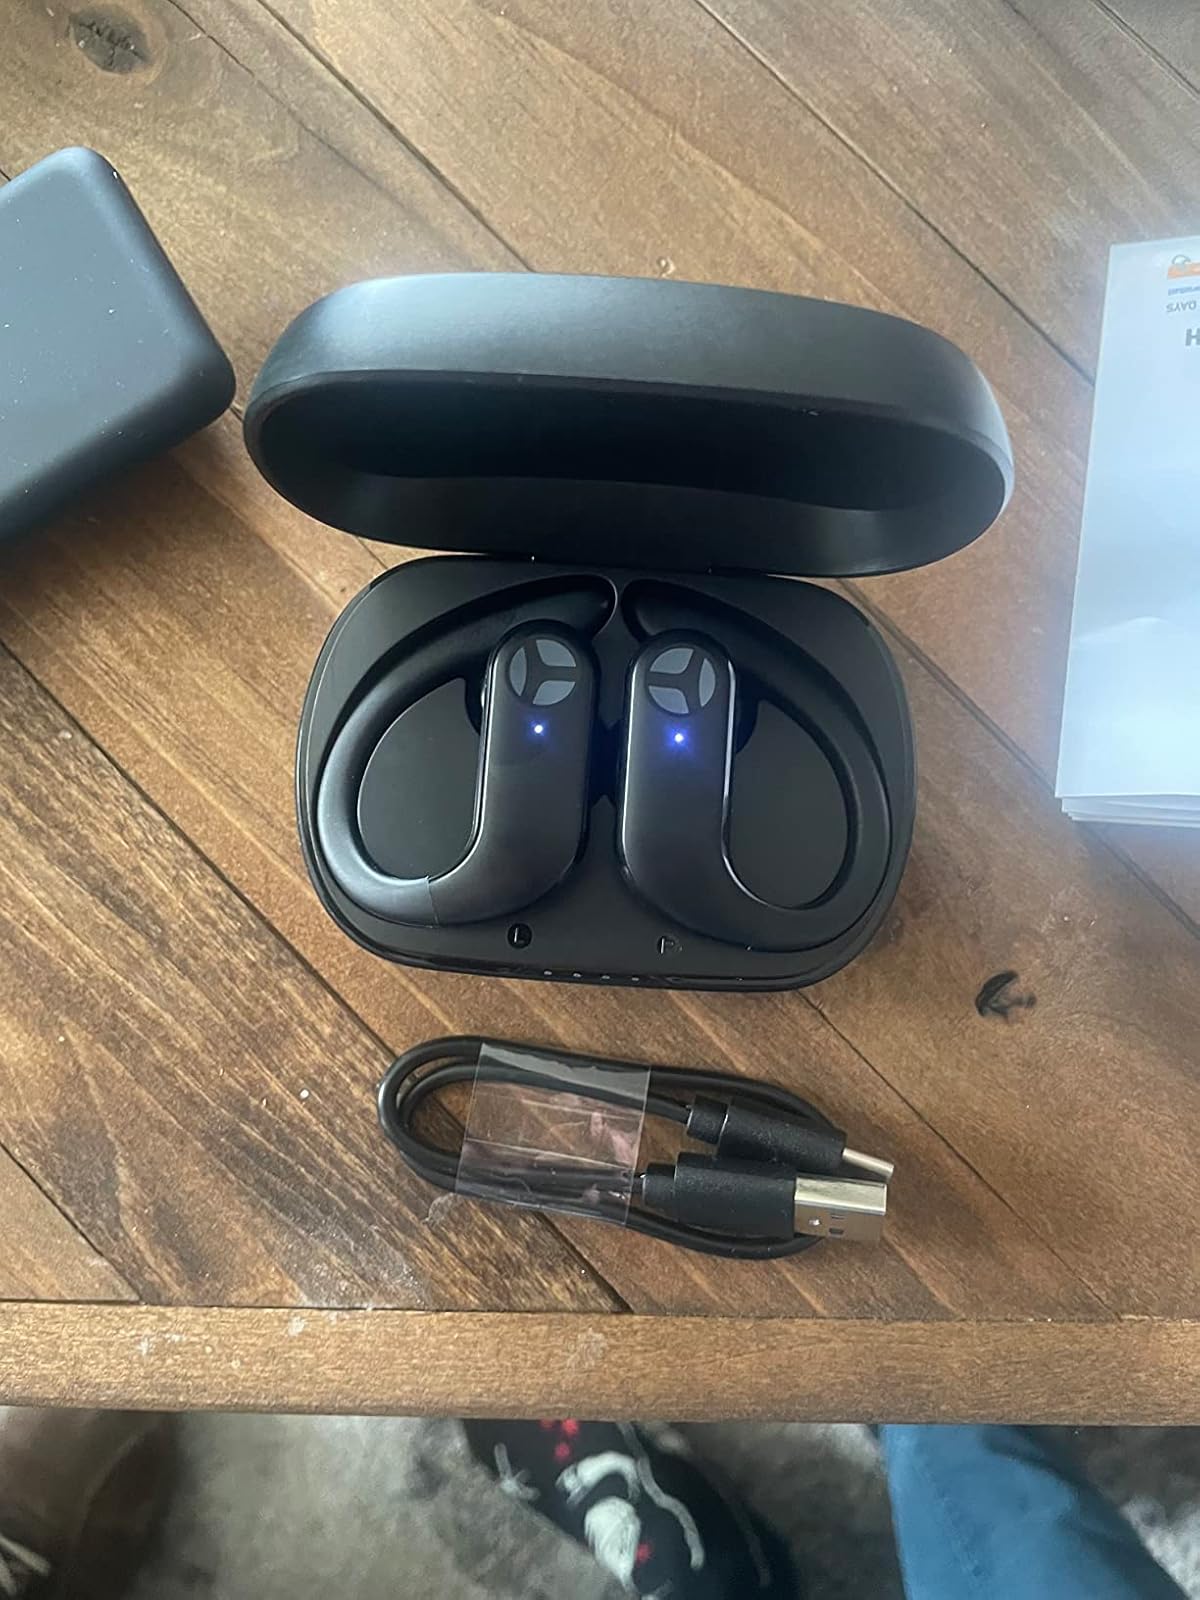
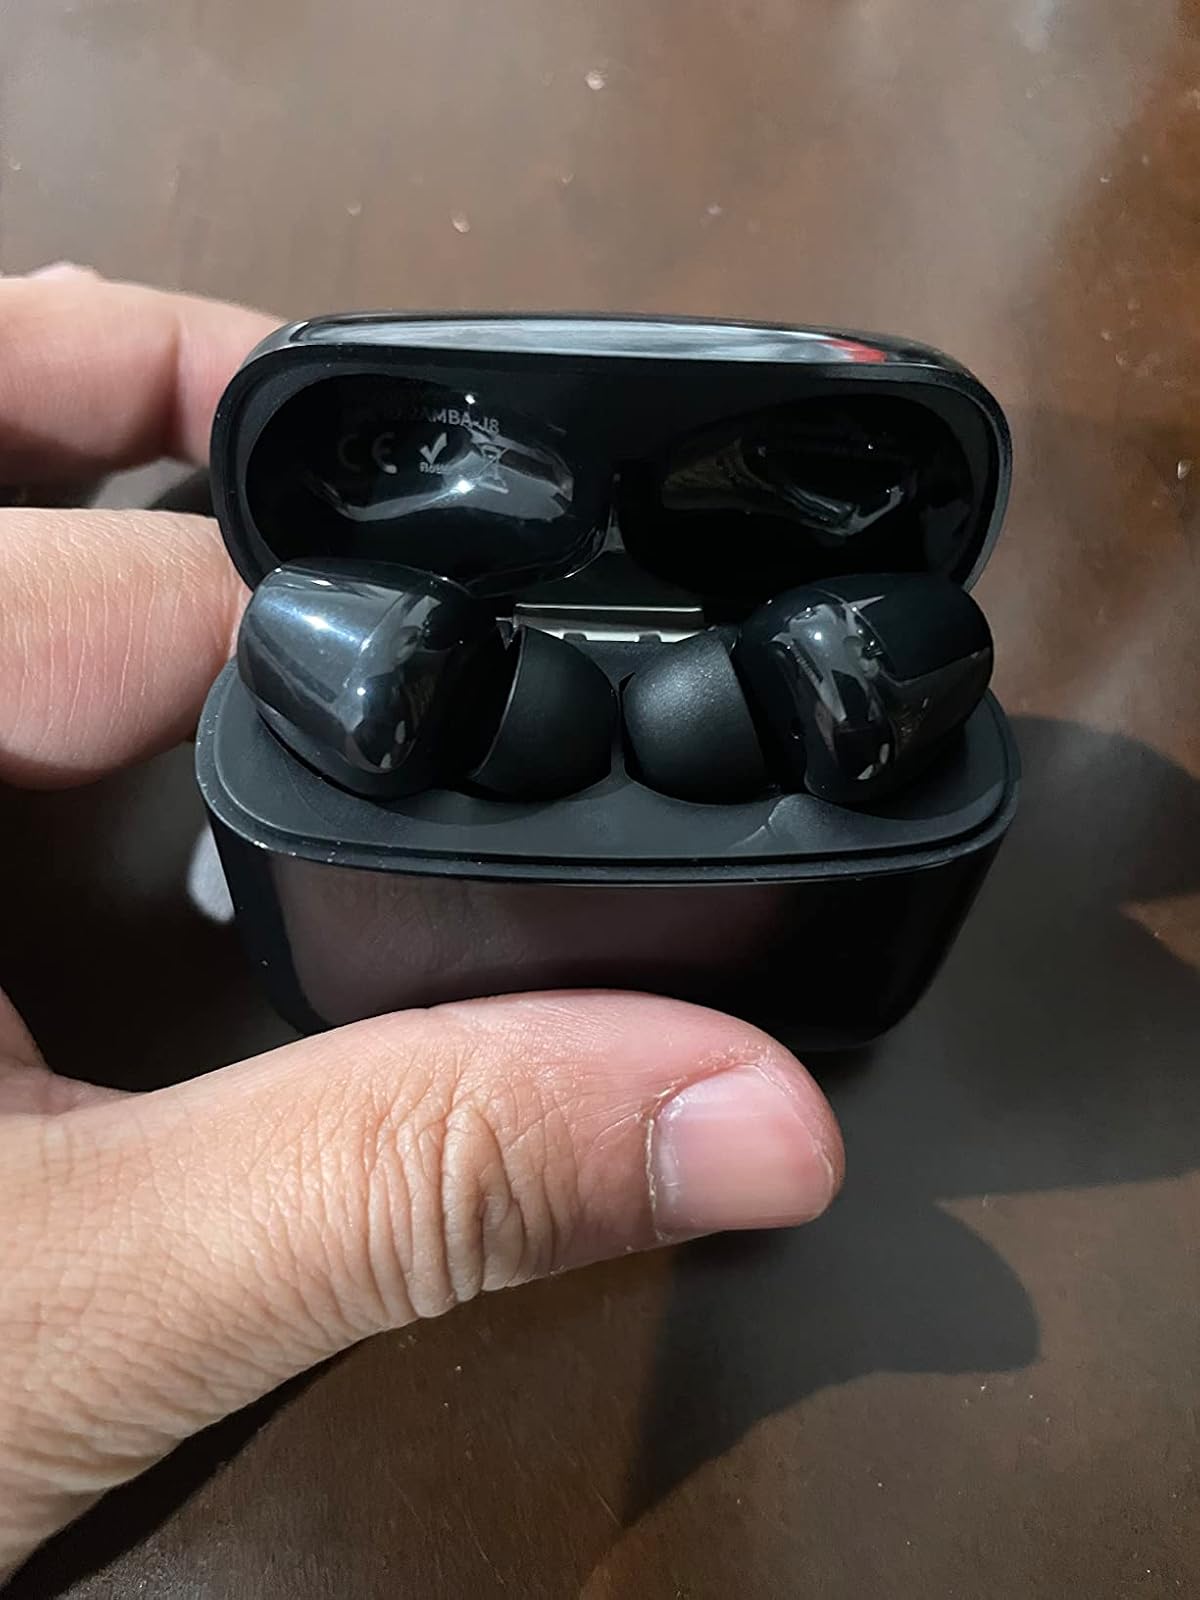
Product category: earbuds
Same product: no